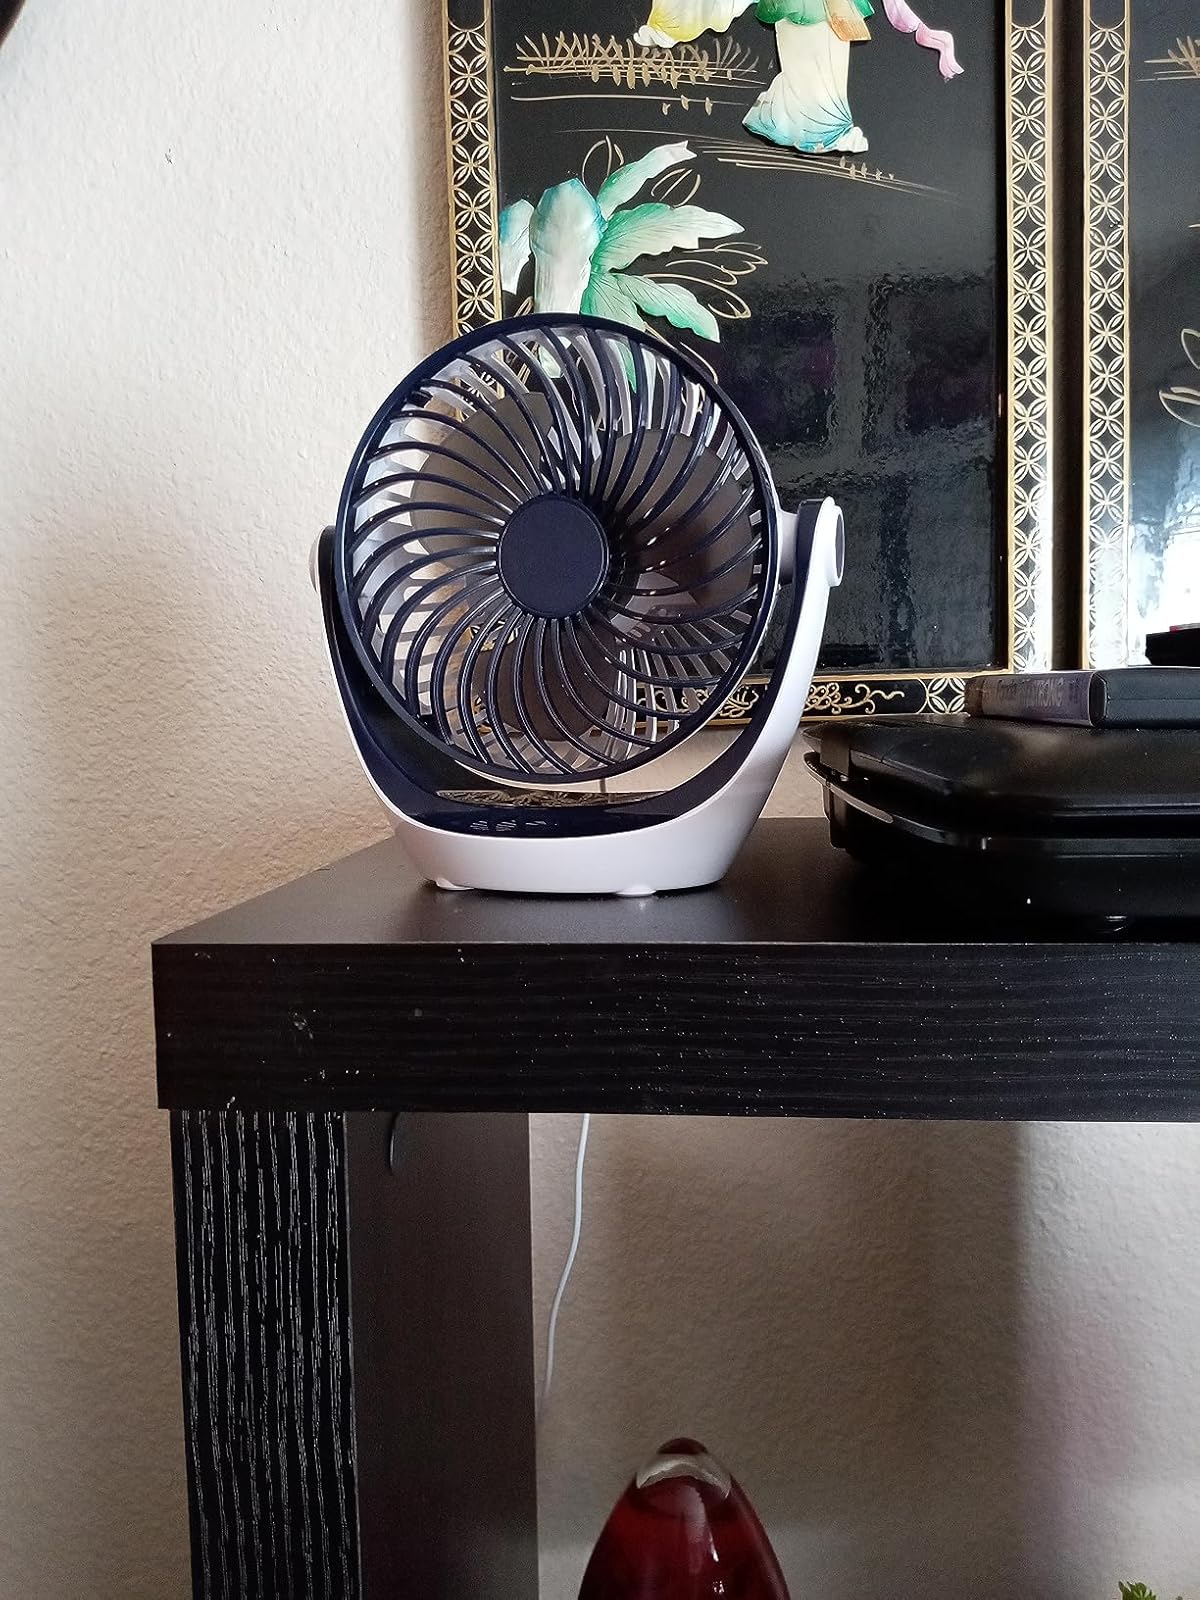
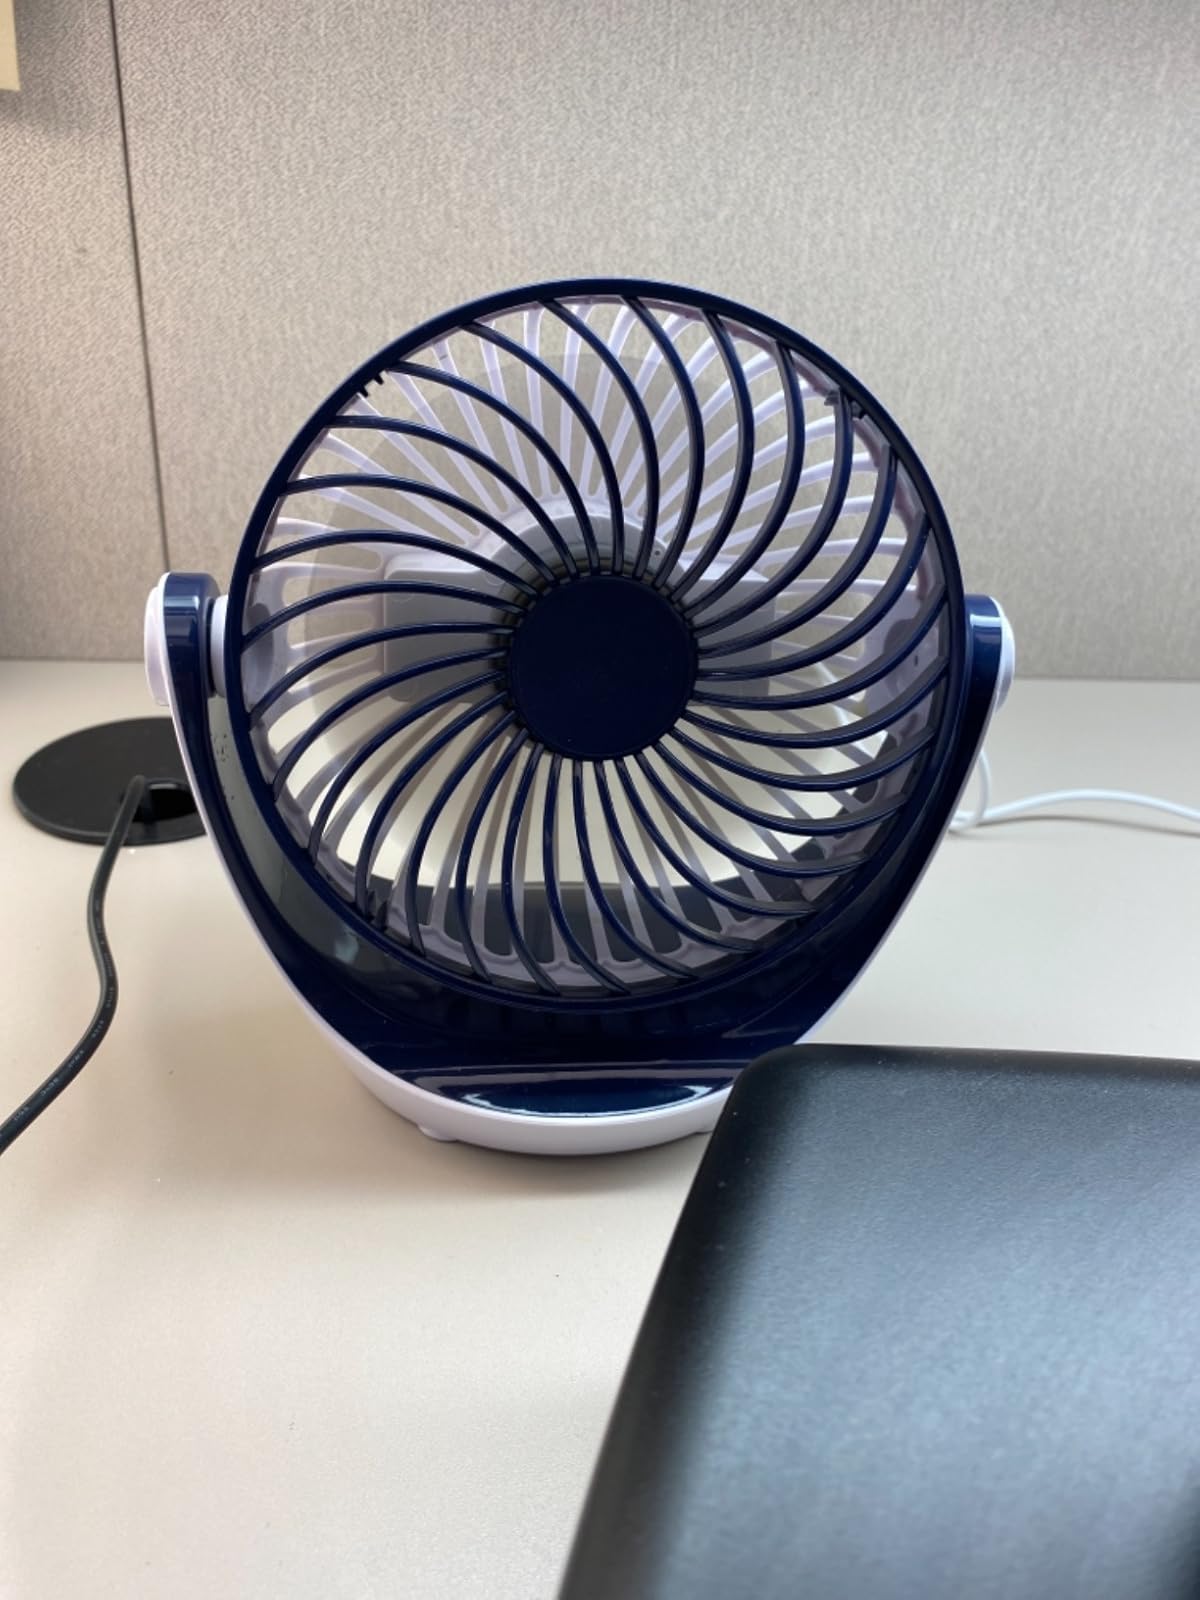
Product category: fan
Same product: yes